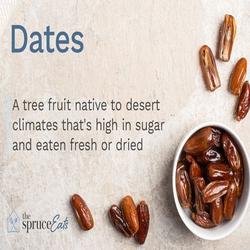
Label: Dates